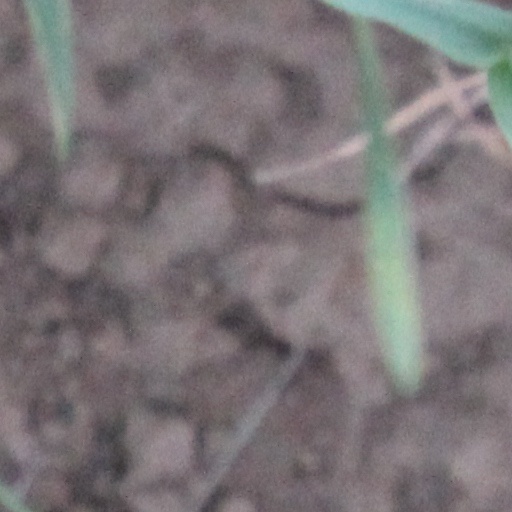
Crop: wheat